Battle of the River Plate

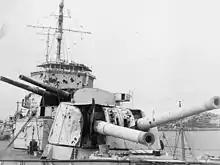
Damage received by "Exeter" during the Battle of the River Plate

The battle now turned into a pursuit. Captain Parry of "Achilles" wrote afterwards: "To this day I do not know why the "Admiral Graf Spee" did not dispose of us in the "Ajax" and the "Achilles" as soon as she had finished with the "Exeter"". The British and New Zealand cruisers split up, keeping about from "Admiral Graf Spee". "Ajax" kept to the German's port and "Achilles" to the starboard. At 09:15, "Ajax" recovered her aircraft. At 09:46, Harwood signalled to "Cumberland" for reinforcement and the Admiralty also ordered ships within to proceed to the River Plate.